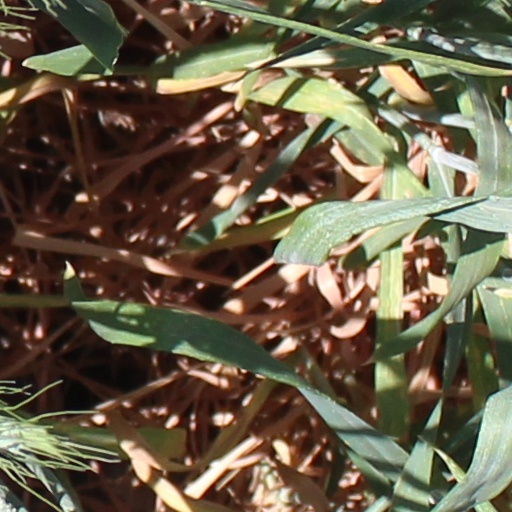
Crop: wheat